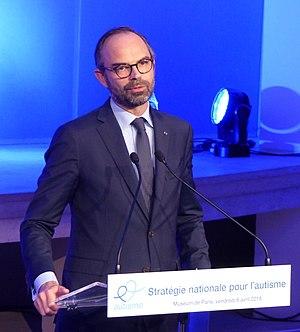
Édouard Philippe, premier ministre de la France, lors du lancement du 4e plan autisme (ou stratégie autisme) le 6 avril 2018.
Les plans autisme en France sont des programmes comportant un ensemble de mesures définies et financées par le gouvernement français pour améliorer l'accompagnement des personnes autistes et de leur famille. Depuis 2005, ces plans sont au nombre de quatre. Leur champ d'application est au niveau national. Le premier plan autisme a été mis en application de 2005 à 2007, le second de 2008 à 2010, le troisième de 2013 à 2017, le quatrième sera appliqué de 2018 à 2022. Ces plans ont permis la création d'un Centre Ressources Autisme par région française.
L'autisme en France est marqué par un historique témoignant d'une forte influence de la psychanalyse, et par la pérennité de pratiques d'institutionnalisation violant les droits fondamentaux des personnes autistes. D'après les estimations de fin 2016, 0,7 à 1 % de la population française a un trouble du spectre de l'autisme, pour la plupart non-diagnostiqué, entraînant des degrés variables de handicap.